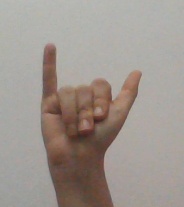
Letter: ya